Francis Duroy

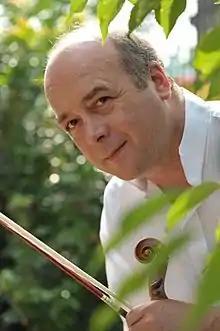

Born in Charenton-le-Pont, Duroy began his musical studies at the age of eight at the where he was introduced to the violin, the piano, the French horn, writing and chamber music. He continued his studies of violin in Brussels with Maurice Raskin, then at the Conservatoire national supérieur musique et danse de Lyon, with Véda Reynolds.